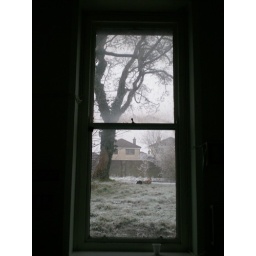
Big tree framed in big window